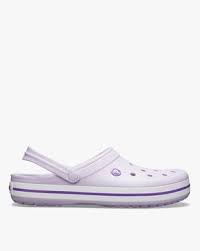
Label: Clog